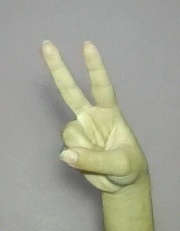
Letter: taa